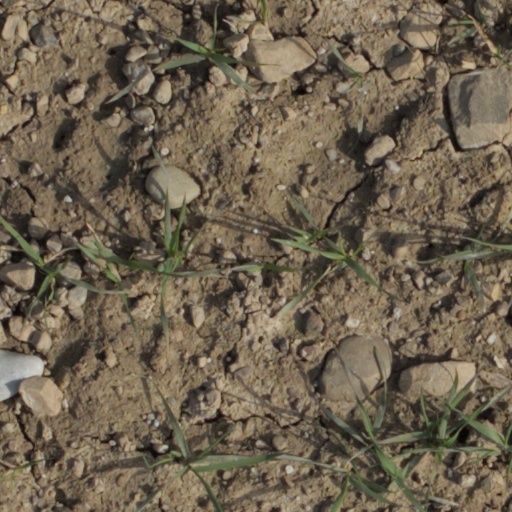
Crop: wheat